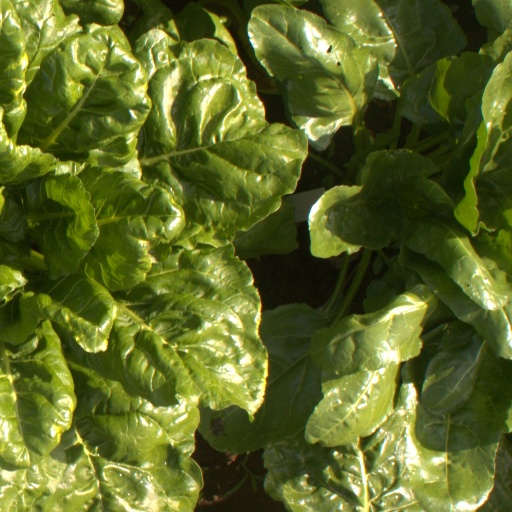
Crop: sugar beet